VVC weather station

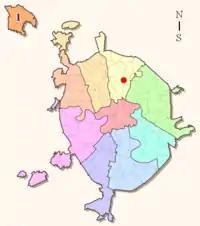
VVC weather station location

The VDNKh weather station is the principal weather station in Moscow, Russia. It opened in 1948 on the grounds of the All-Russia Exhibition Centre. The station's World meteorological organization classification index is 27612.